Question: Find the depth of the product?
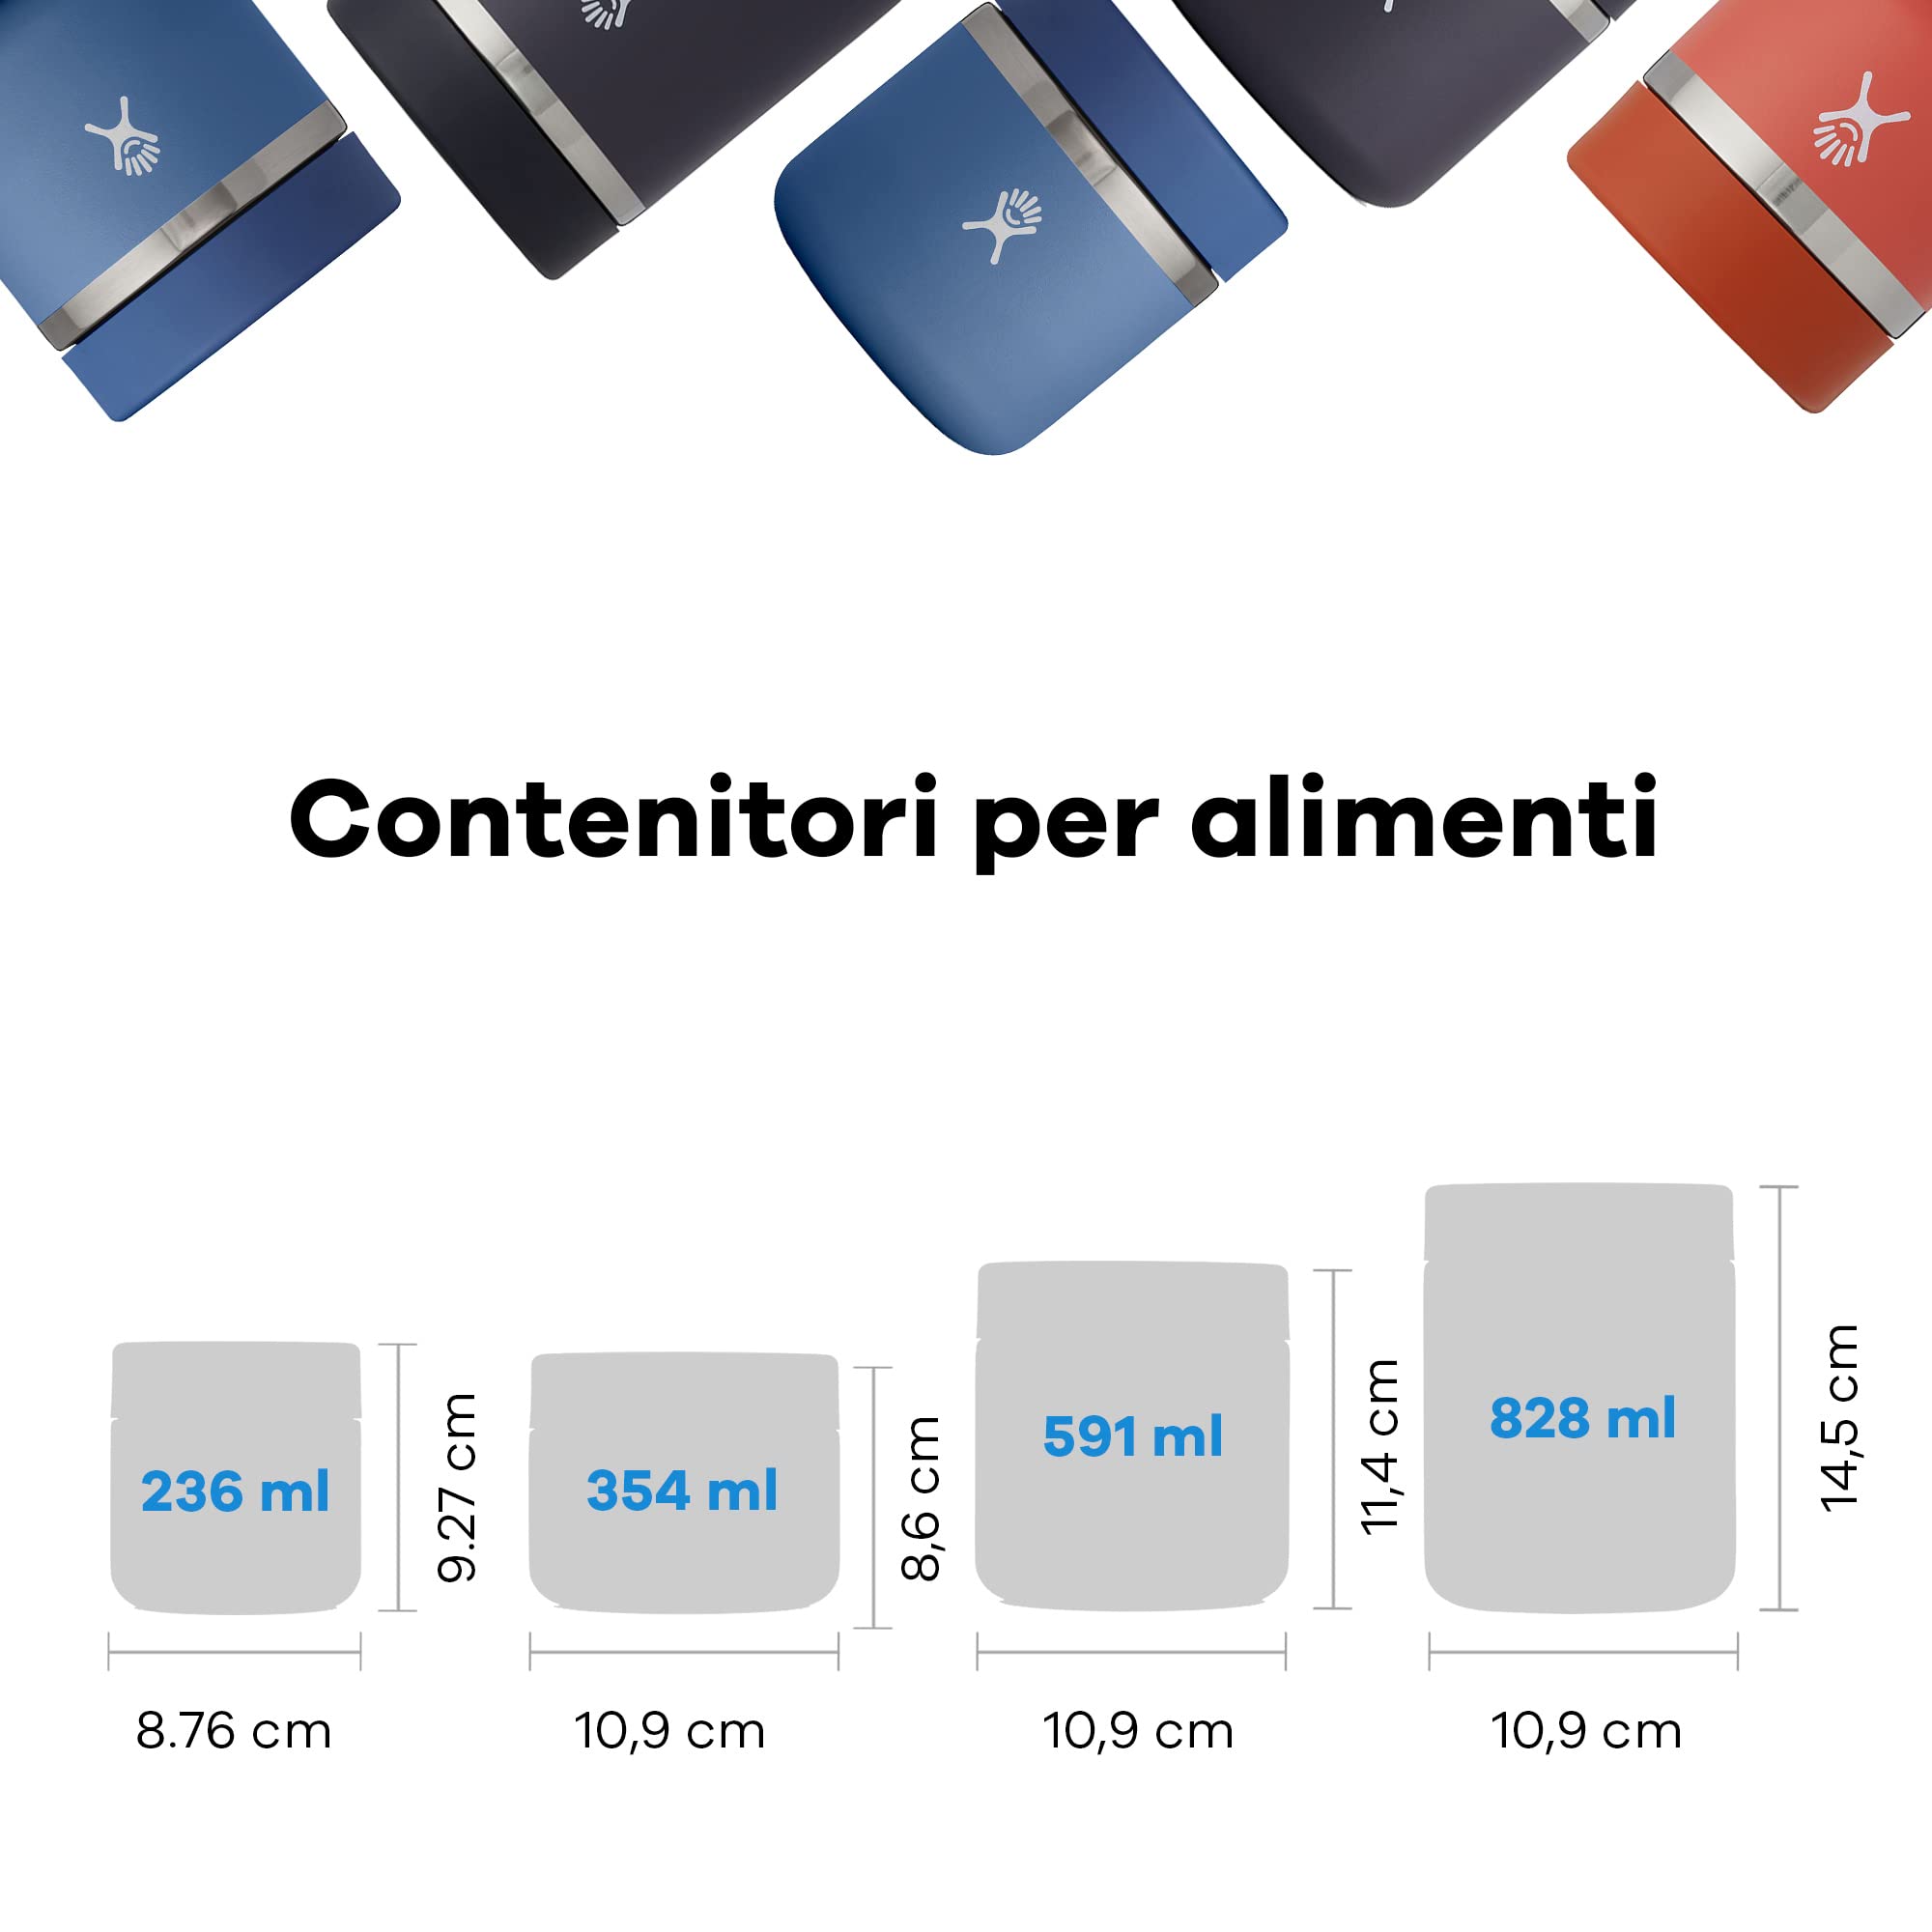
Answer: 10.9 centimetre